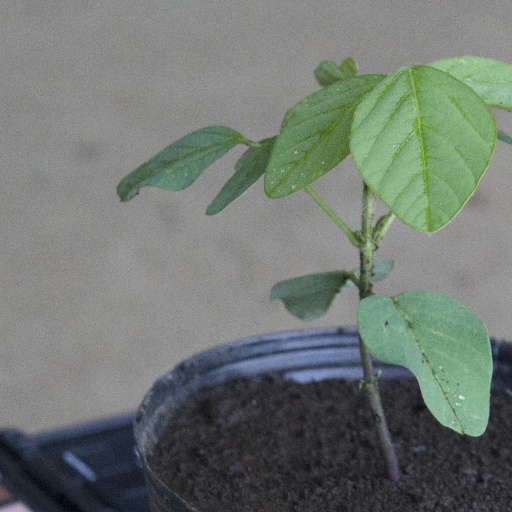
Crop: soybean